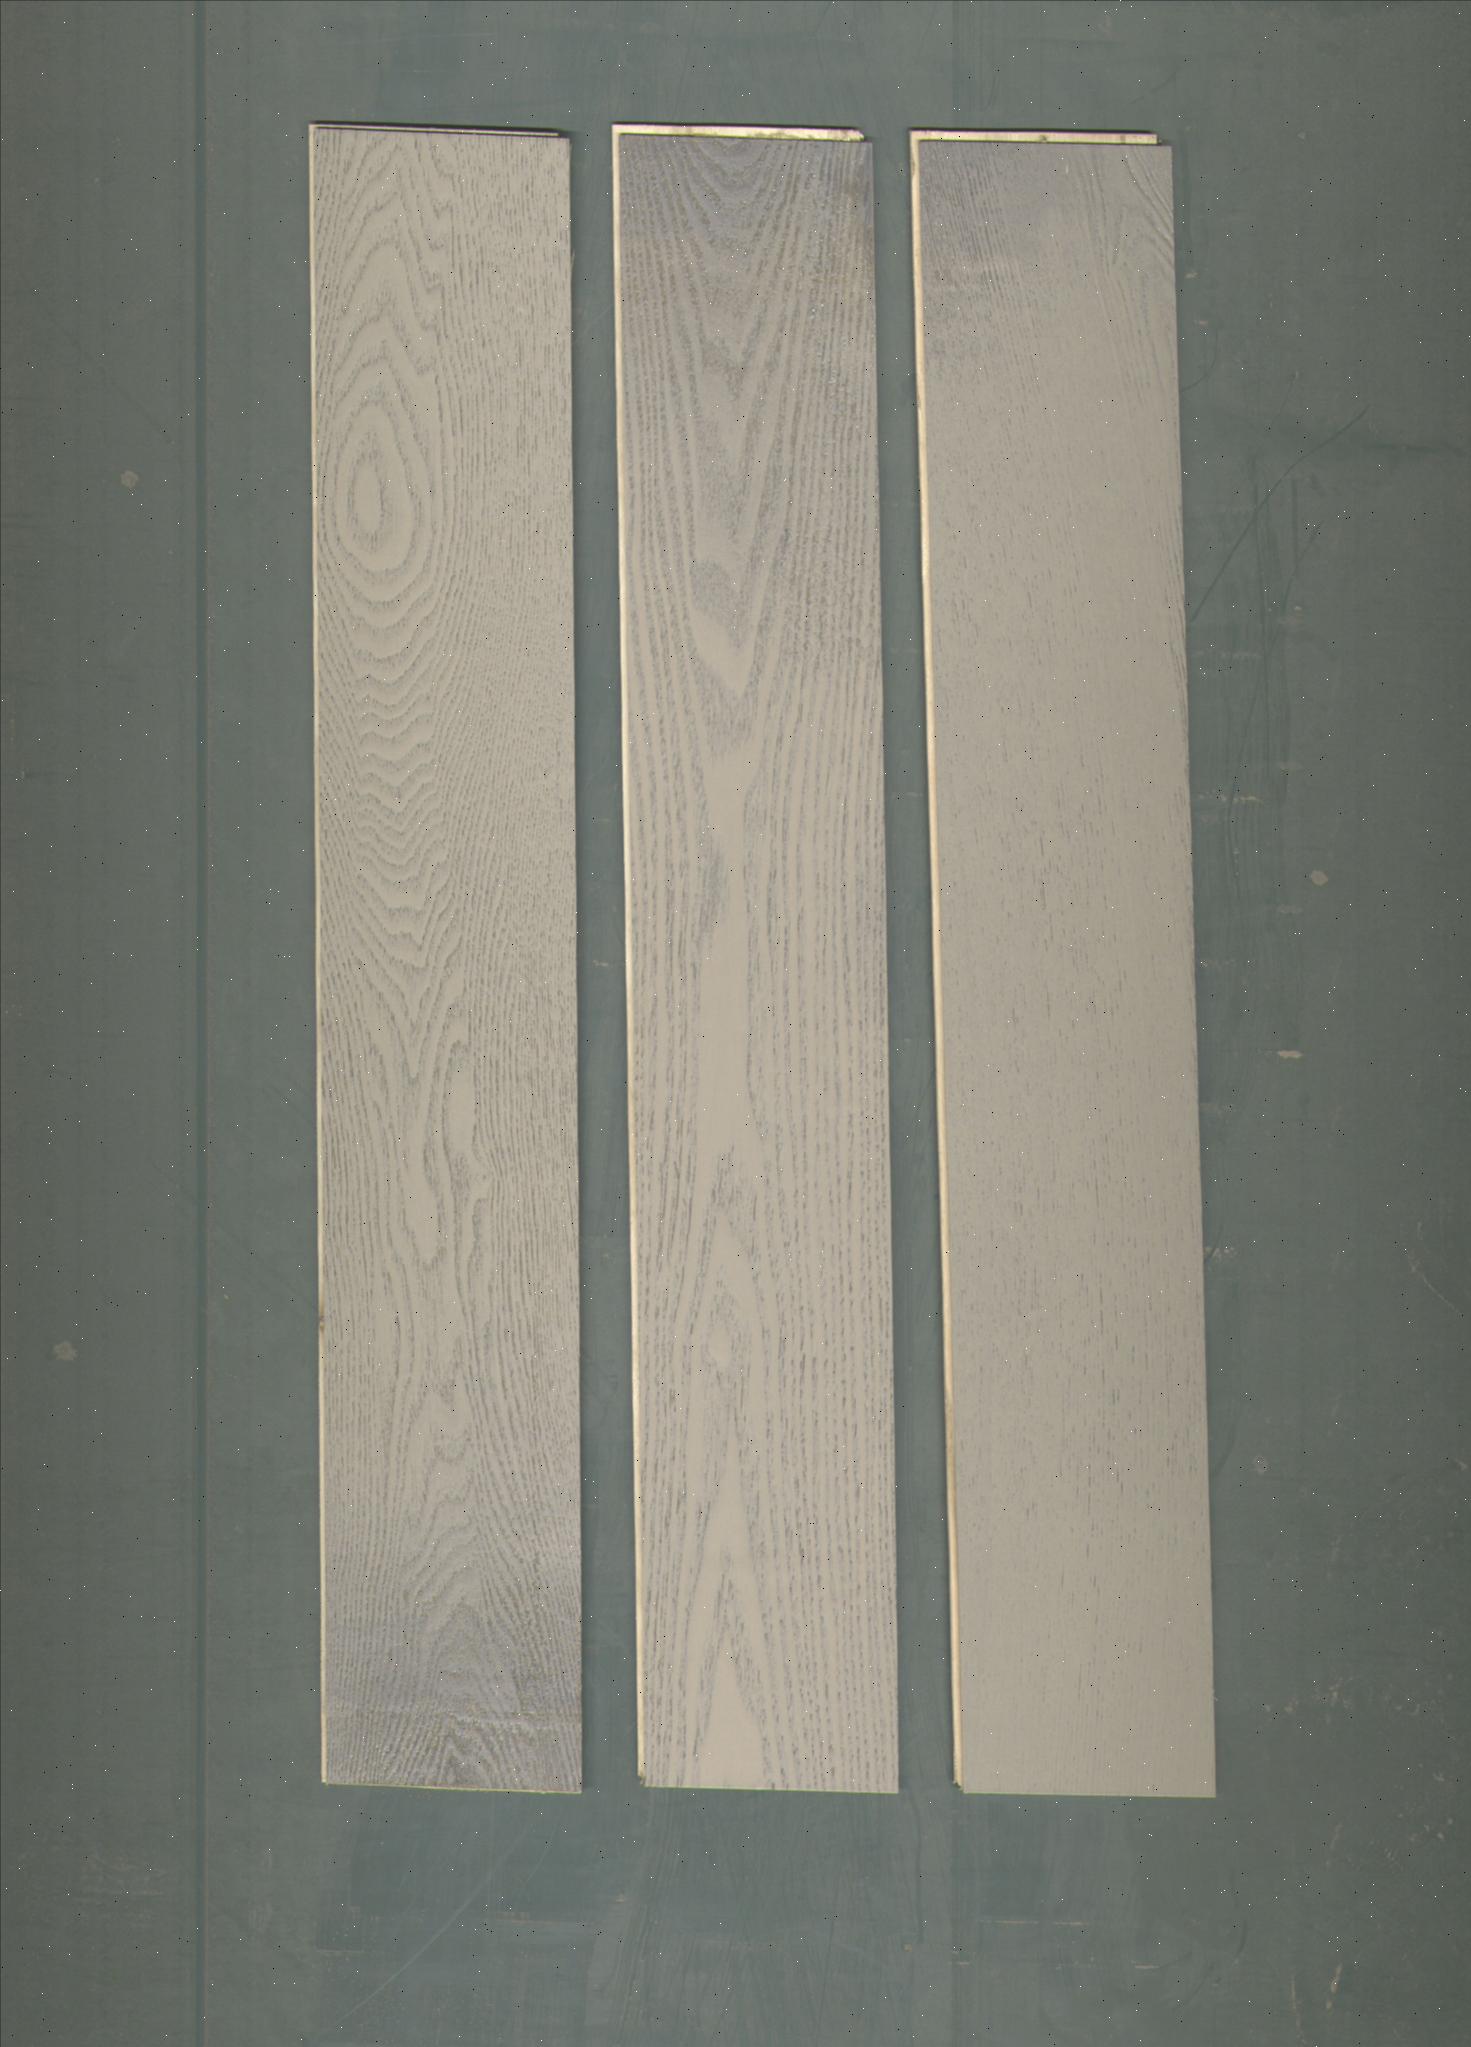
Label: mixers